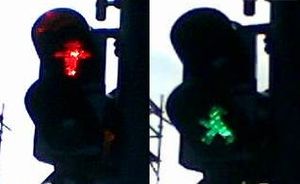
Trafiksignal
Østtysk lyssignal for fodgængere: Ampelmännchen.
Trafiksignal eller trafiklys er de mest almindelige betegnelser for udstyret i et lysreguleret vejkryds.